Compañía Transatlántica Española

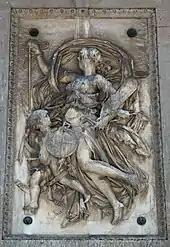
"Compañía Transatlántica" allegory, by Rossend Nobas, on one side of the monument "A López y López" in Barcelona.

There is a sculptural relief representing a "Compañía Transatlántica" allegory on one side of the monument "A López y López" in Barcelona. This work was made by the Catalan sculptor Rossend Nobas.